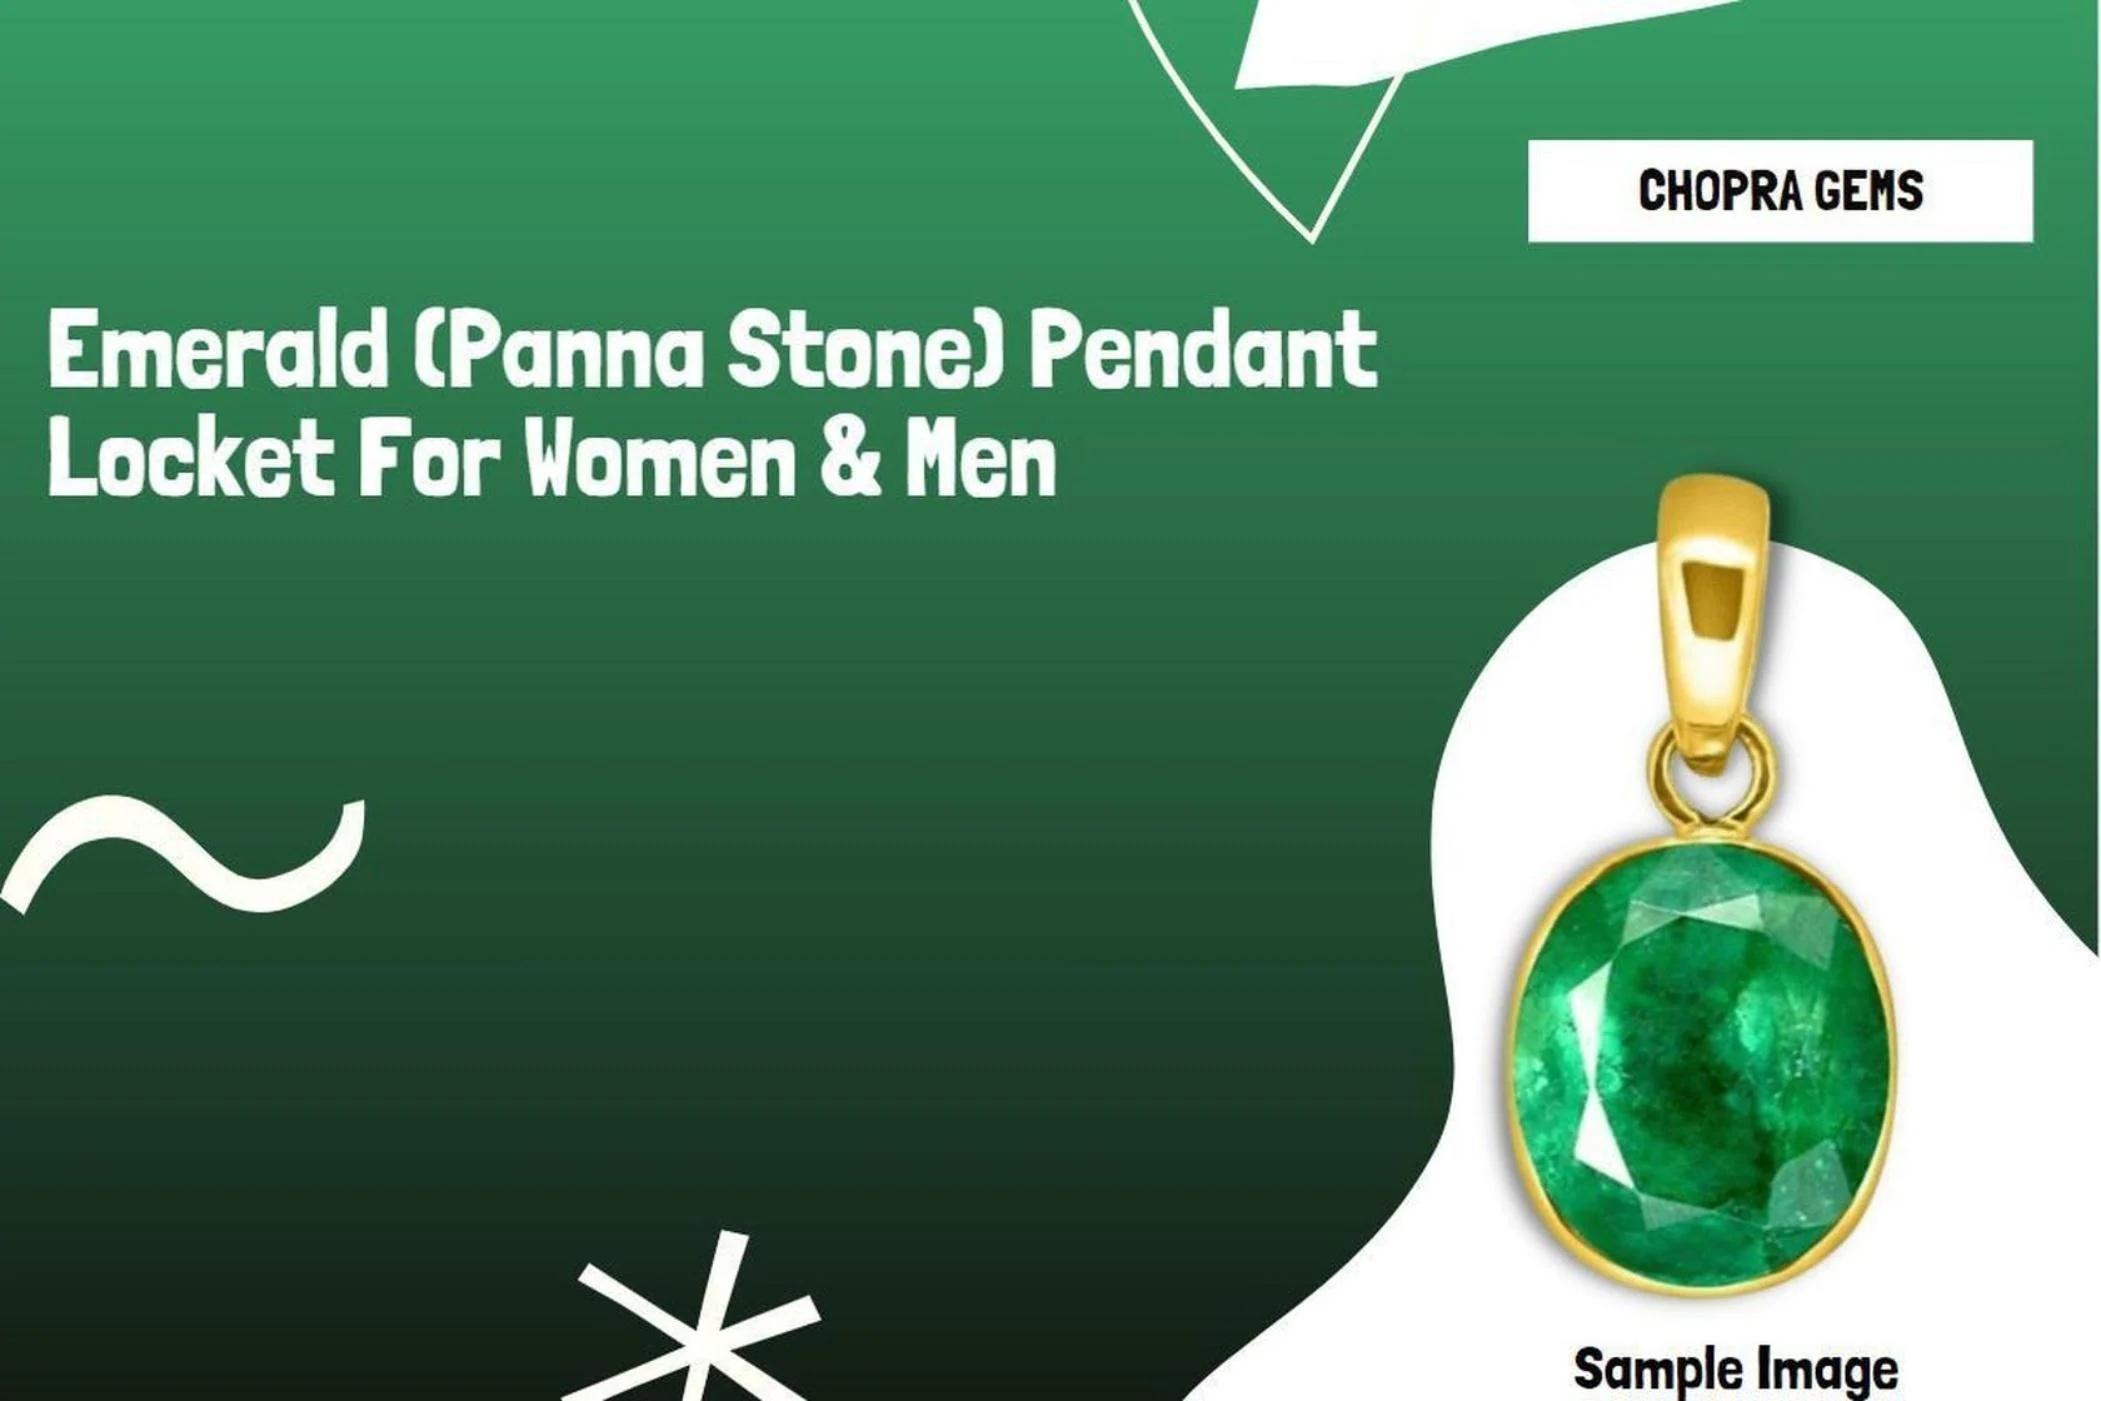
Chopra Gems Silver Plated Brass Emerald Stone Pendant Without Chain Green (Men and Women) (Pendant_KJK54)
Type: Necklaces & Pendants
Brand: Chopra Gems & Jewellery
Price: Rs. 795
 Emerald stone (panna) is a precious green color gemstone that represents planet mercury. The planet mercury signifies intelligence, love, education, business, and fortune. This planet is acknowledged to be, planet of love or prince of planets. By wearing, emerald gemstone gives complete peace of mind by increasing the level of tolerance. It also generates a better understanding in the family for harmonious relationships. A person who is in politics, or orators or if they work in business, or public relations must wear emerald stone to get the best results. Emeralds will benefit people who are writers, politicians, leaders, musicians, founders of educational institutions, public speakers, judges, government officers, architects, auditors, shippers, bankers, financiers students. Emerald possesses exceptional healing powers to enhance blood circulation, and control diseases support good health. It relieves insomnia and negativity from the mind. At sidharth gems and diamonds, we believe that trust is the biggest price in a trade. Therefore, fair trade is one of our defining principles. So, with each gemstone, we provide a guarantee card and a laboratory report for the authenticity of the gemstone that you buy. Also, there is some quality in original emerald gemstone according to their color, clarity luster.
Features: Material - brass,Color green,Chain not included
Included: 1 Emerald Stone Pendant